Violin Sonata (Shostakovich)

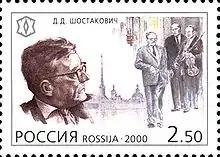
On the right of this Russian stamp is a depiction of Shostakovich together with Sviatoslav Richter and David Oistrakh after the premiere of the Violin Sonata

Dmitri Shostakovich composed his Sonata for Violin and Piano in G major, Op. 134 in the autumn of 1968 in Moscow, completing it on October 23. It is set in three movements and lasts approximately 31 minutes. It is dedicated to the violinist David Oistrakh, who premiered the work on May 3, 1969 in the Large Hall of the Moscow Conservatory.